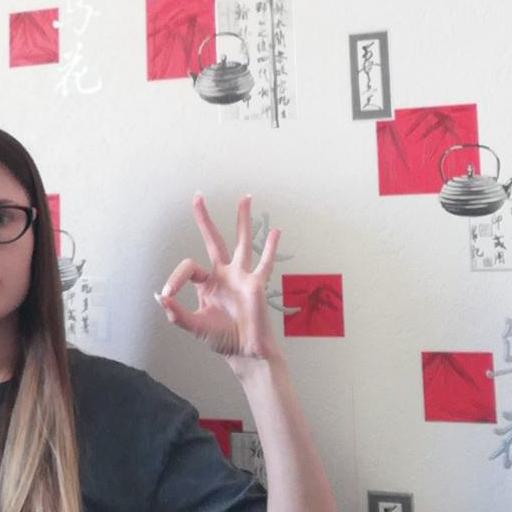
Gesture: ok